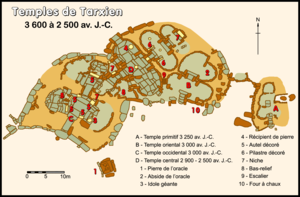
Les connaissances concernant la Préhistoire de Malte sont assez développées car l’archipel maltais a livré d'abondants vestiges de la présence humaine durant l'époque préhistorique et notamment parmi les plus anciennes constructions monumentales au monde, classées au patrimoine mondial de l'UNESCO.
Les Temples de Tarxien forment un complexe de quatre édifices religieux remontant à la fin de la période néolithique, et au début de l'âge de Bronze de l'histoire de l'homme. Sis à Tarxien, le site des quatre temples fut classé en 1992, par l'Unesco au patrimoine mondial de l'humanité sous le titre de 'Temples mégalithiques de Malte'.